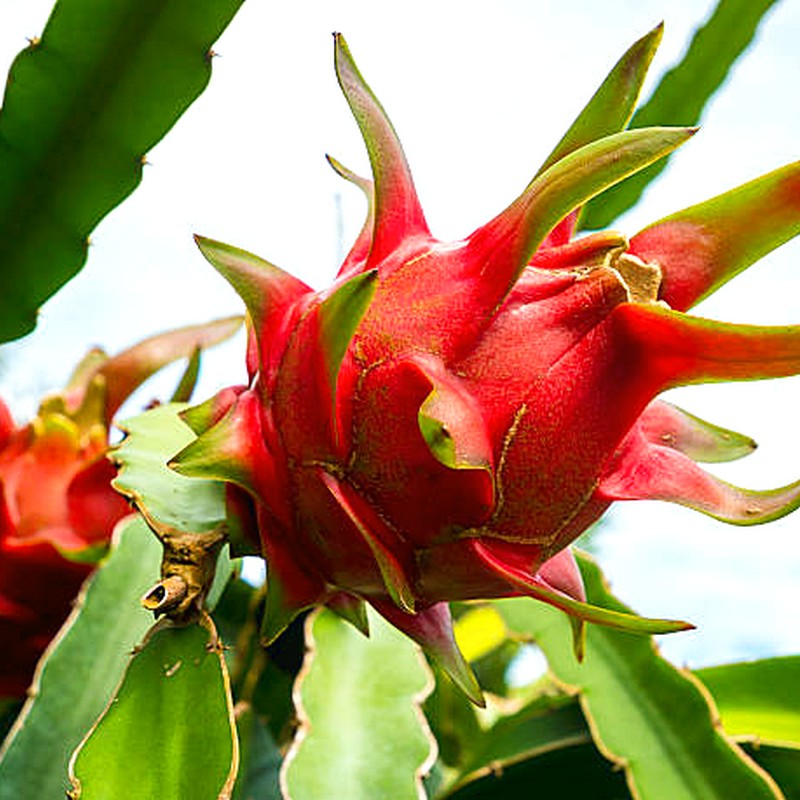
Label: Fresh Dragon Fruit